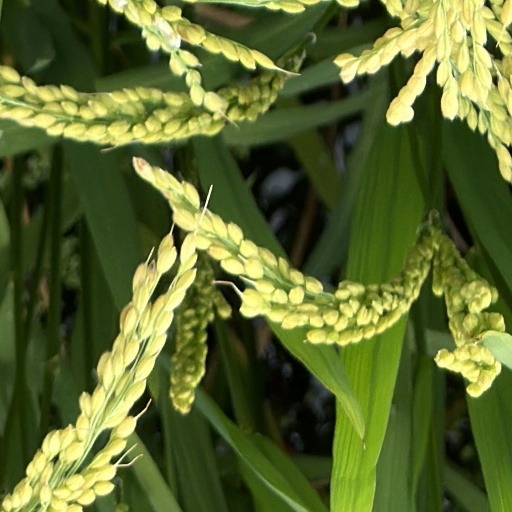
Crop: rice